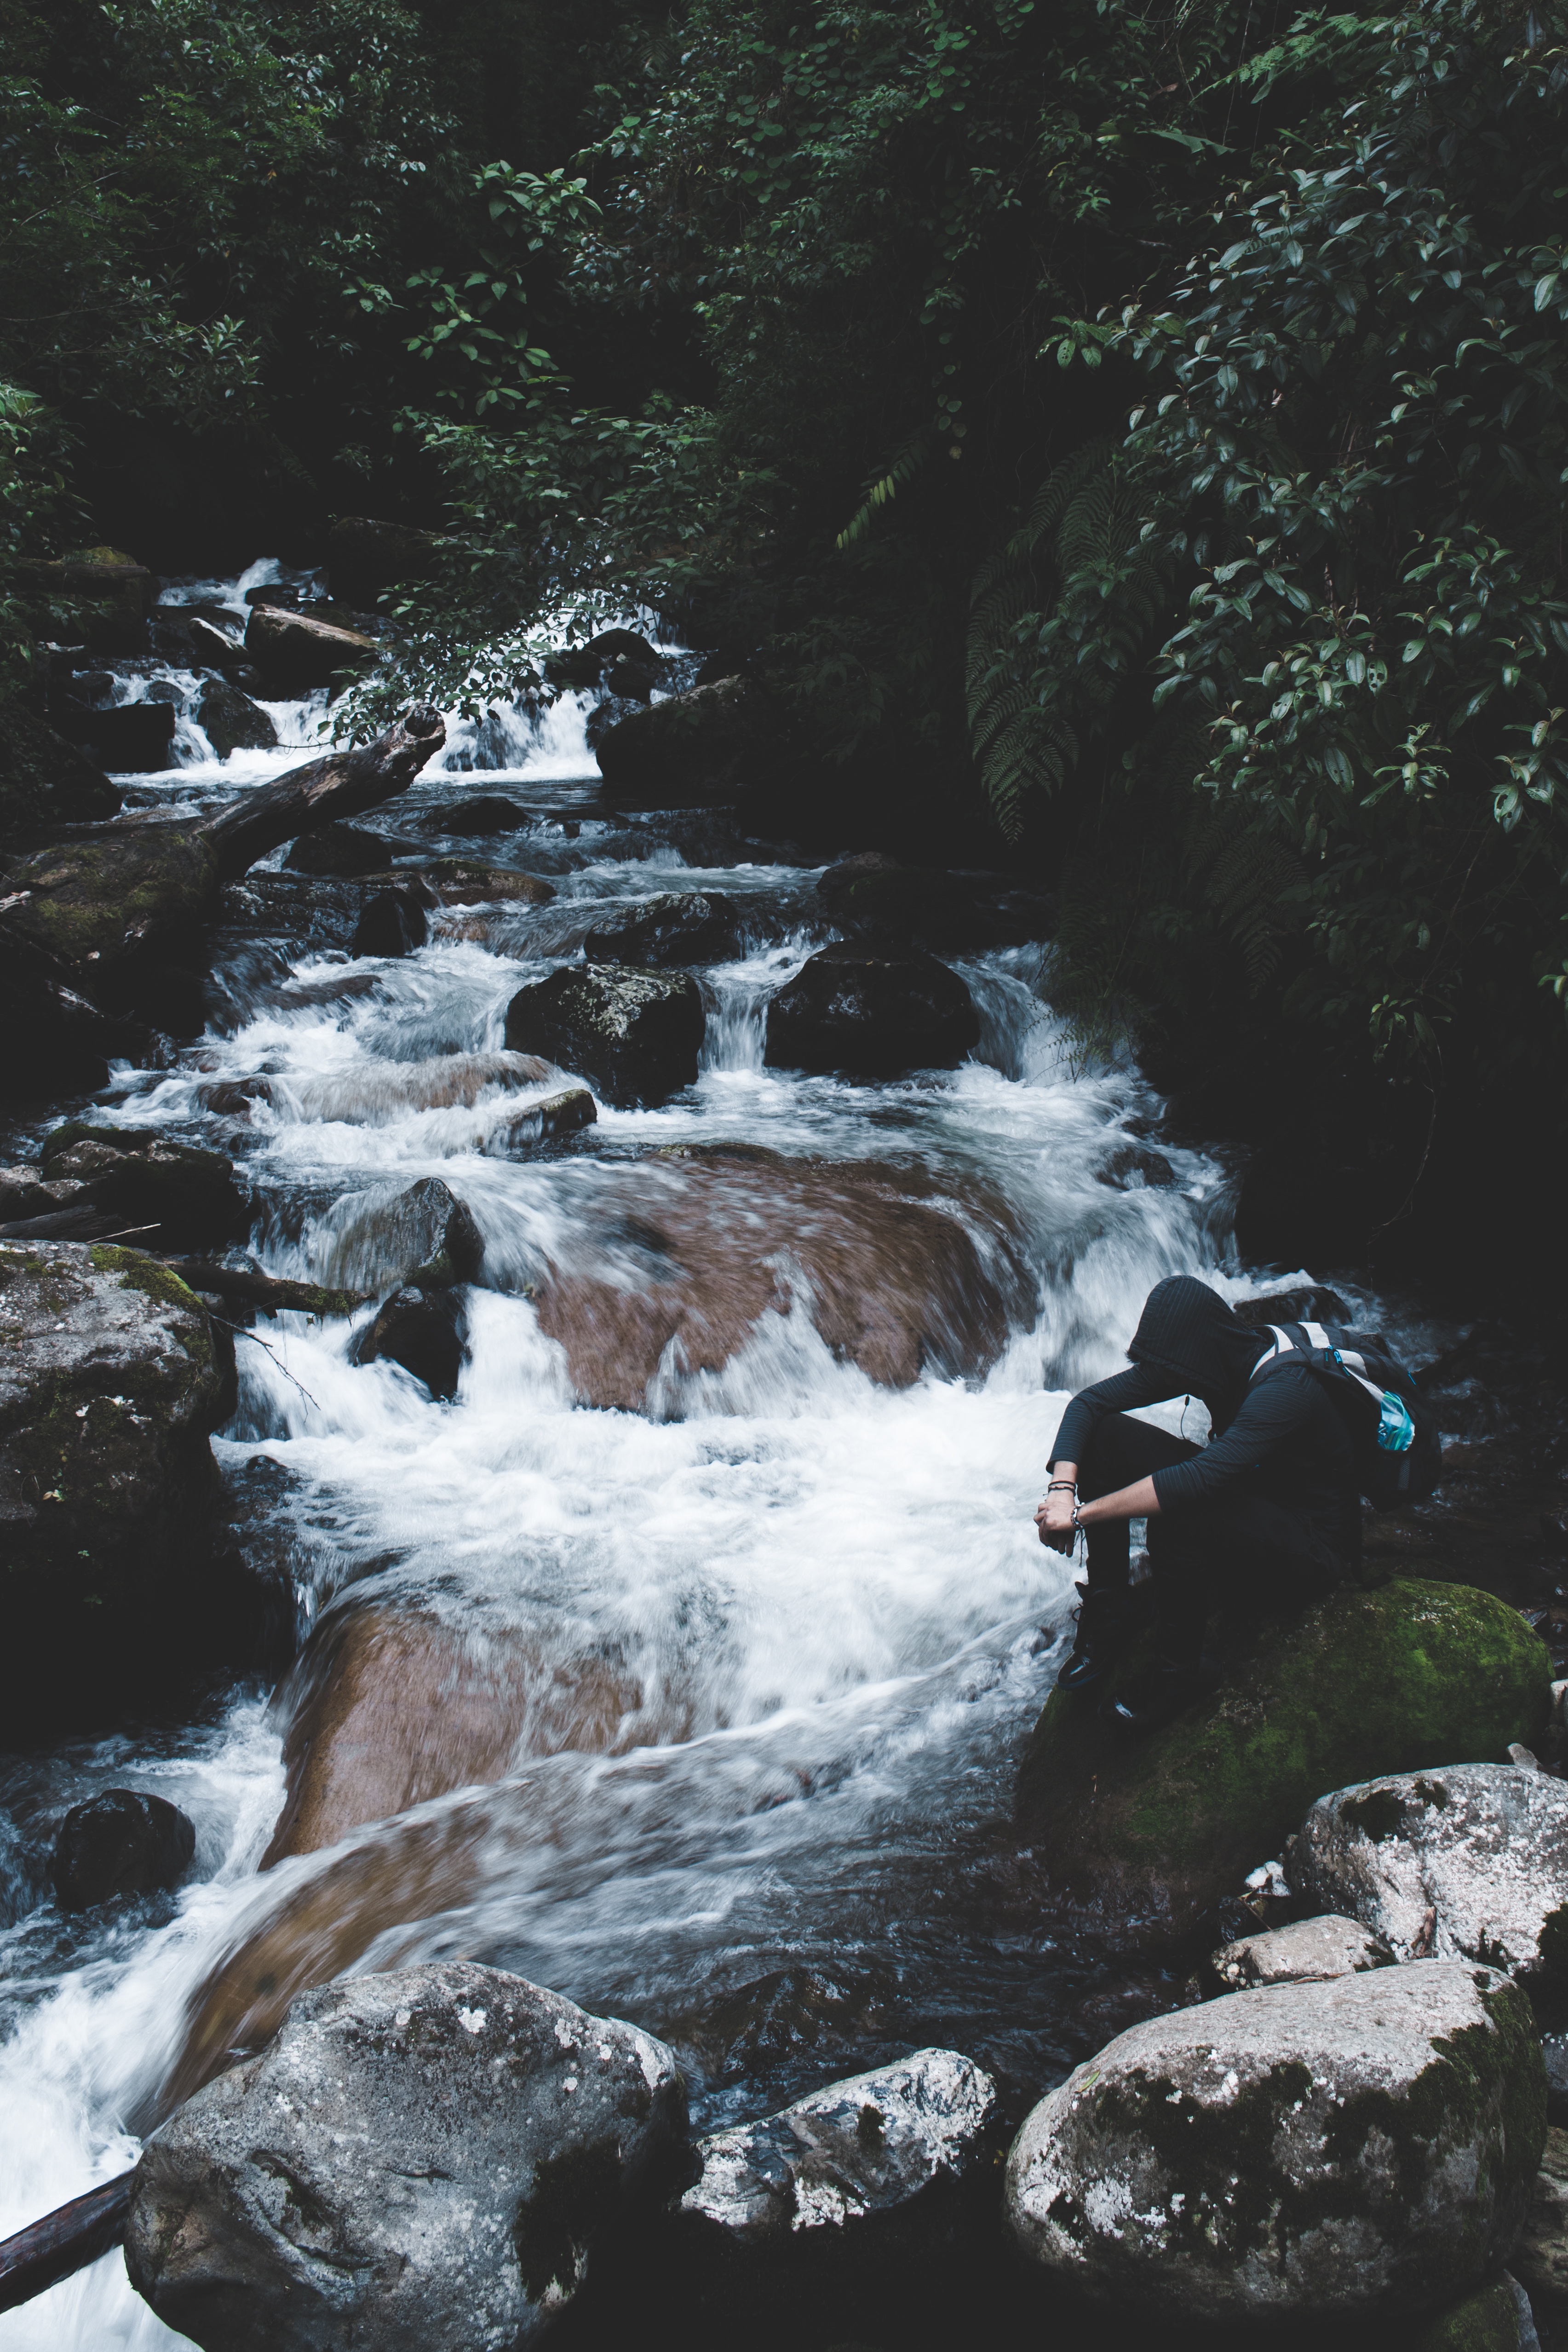
water, nature, rock, waterfall, river, stream, rapid, body of water, water feature